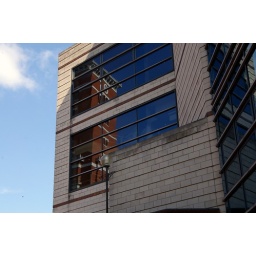
Reflections of Birmingham in the glass wall of the ICC